Great Mosque of Kufa

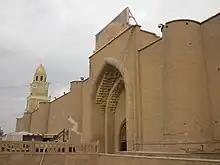
One of the entrances and outer walls of the historic mosque

In 1998, head of Dawoodi Bohra community, Mohammed Burhanuddin started reconstructing and renovating the mosque. Work was completed in early 2010. The renovation included decorations with gold and silver, the "mihrab" being made with a gold zari, and the whole interior being surrounded with verse of the Qu'ran. In addition, the courtyard is covered in white marble from Makrana, India.